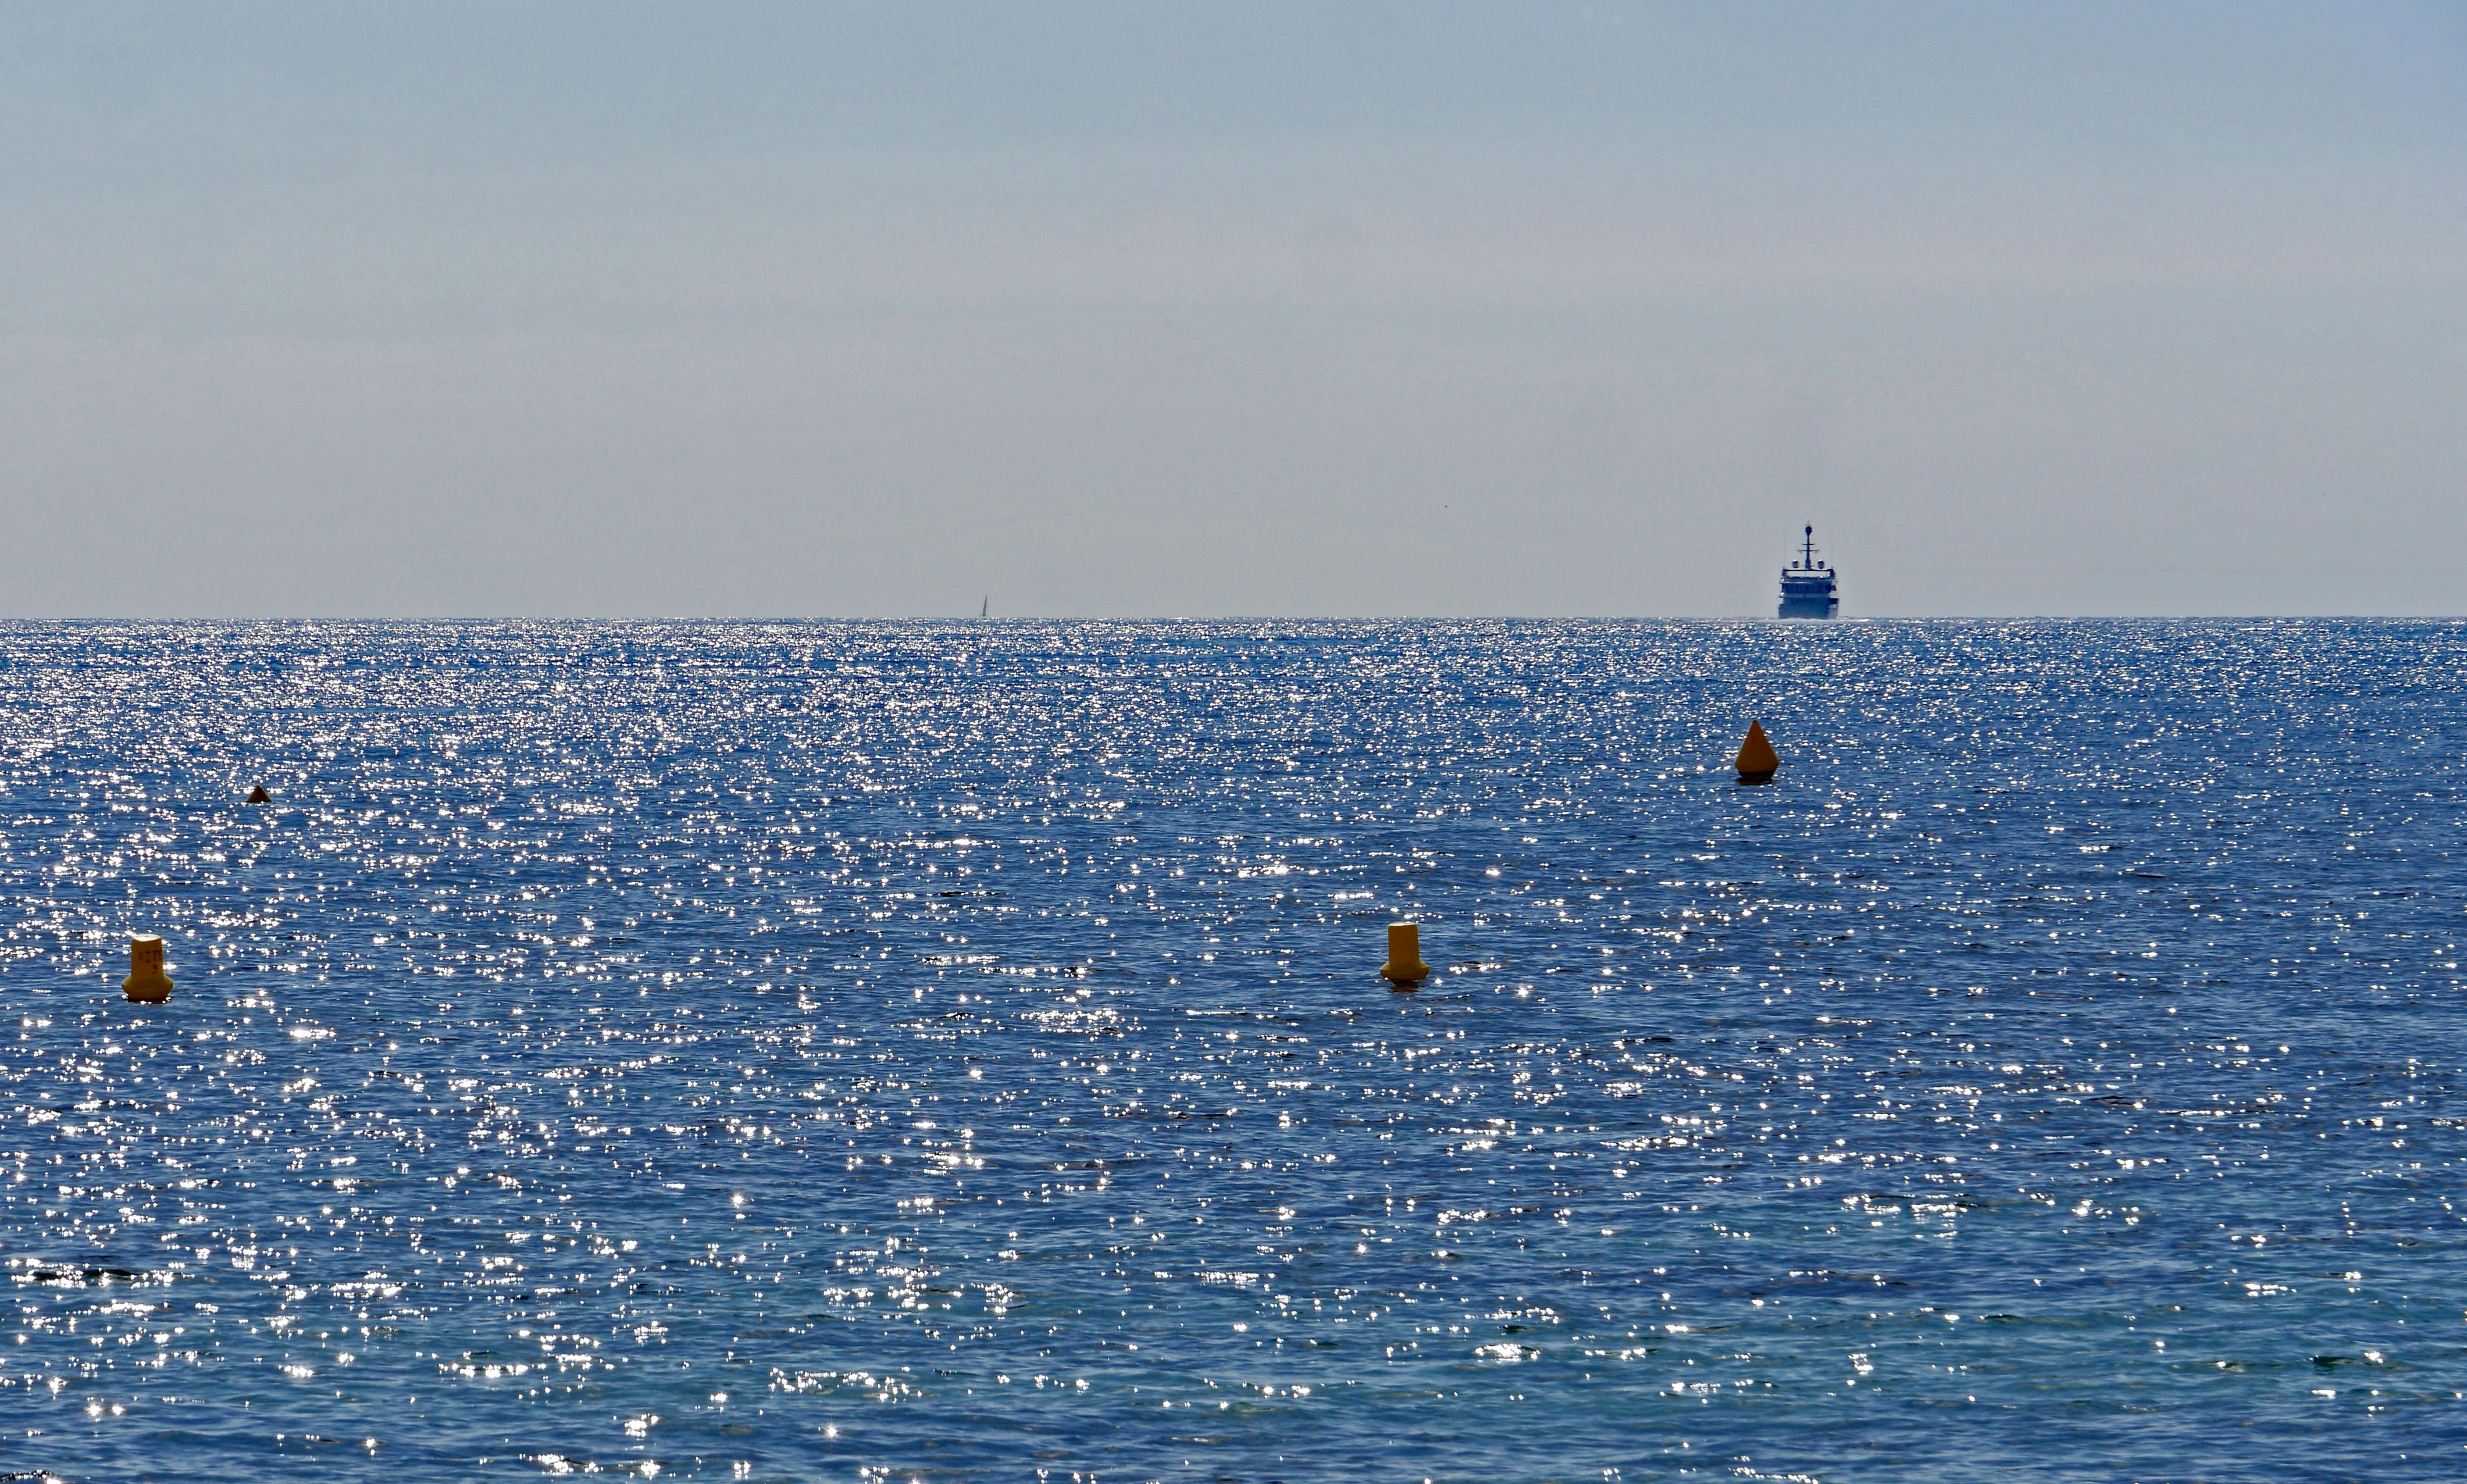
sea, coast, water, ocean, horizon, bird, light, shore, wave, ship, mediterranean, vehicle, sailing, yacht, blue, arctic, boating, waters, water bird, buoys, back light, south of france, c te d azur, motor yacht, on the high seas